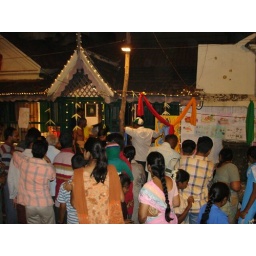
A house in a small street all decked up for the Mylapore Festival